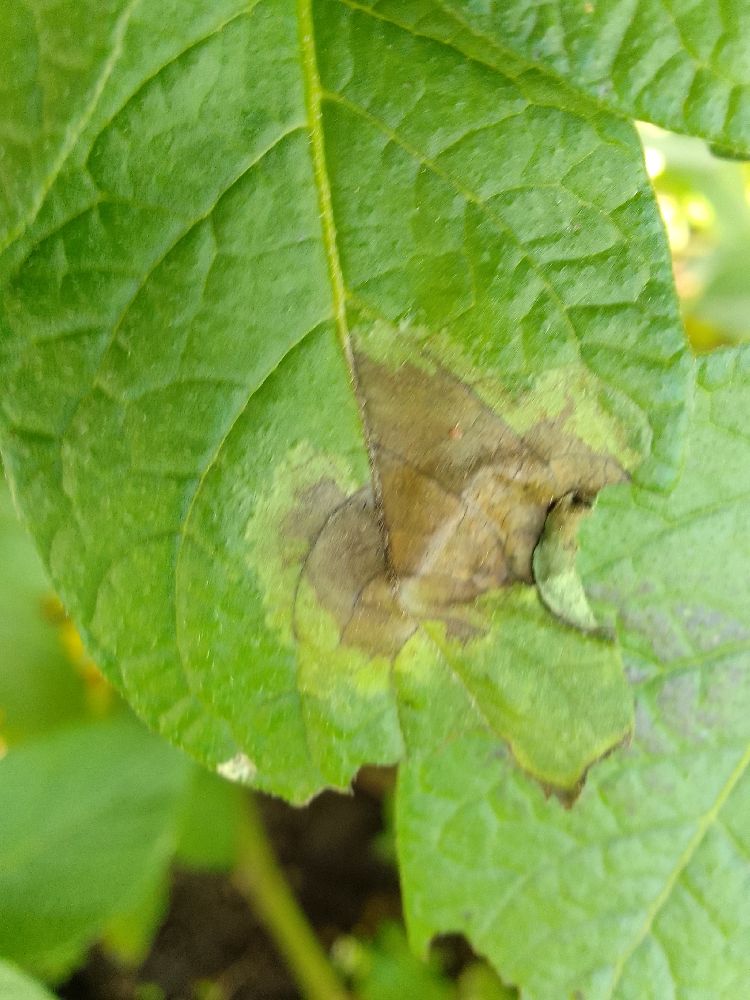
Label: Late blight